Katra Gulab Singh

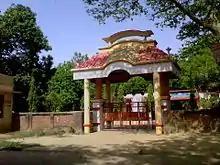
Amar Janta Intermediate College, Katra Gulab Singh, Pratapgarh

Katra Gulab Singh is connected by road with Allahabad, Lucknow, Kanpur, Delhi, and many more North Indian cities. The nearest railway station is away in Mau Aima.